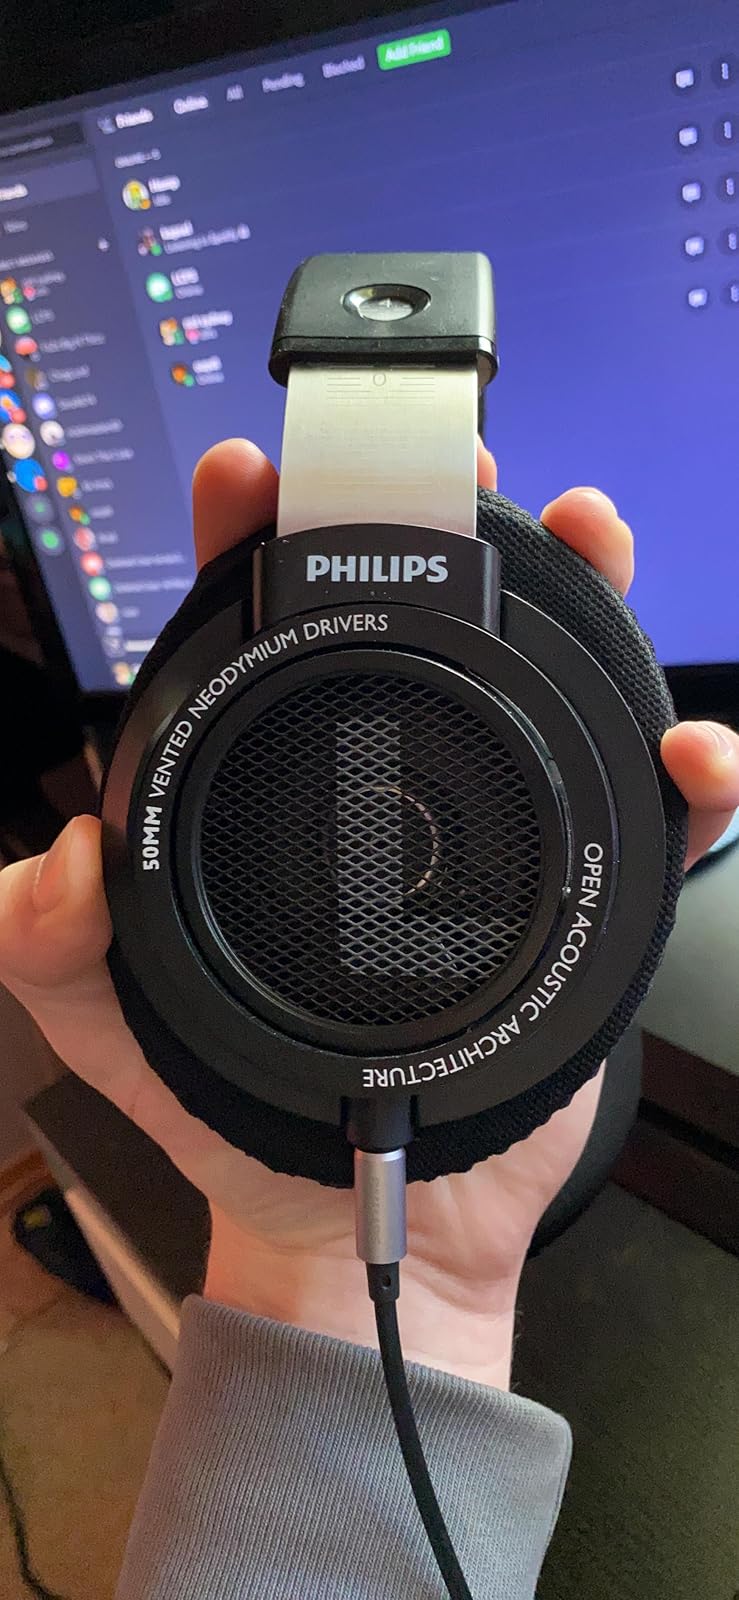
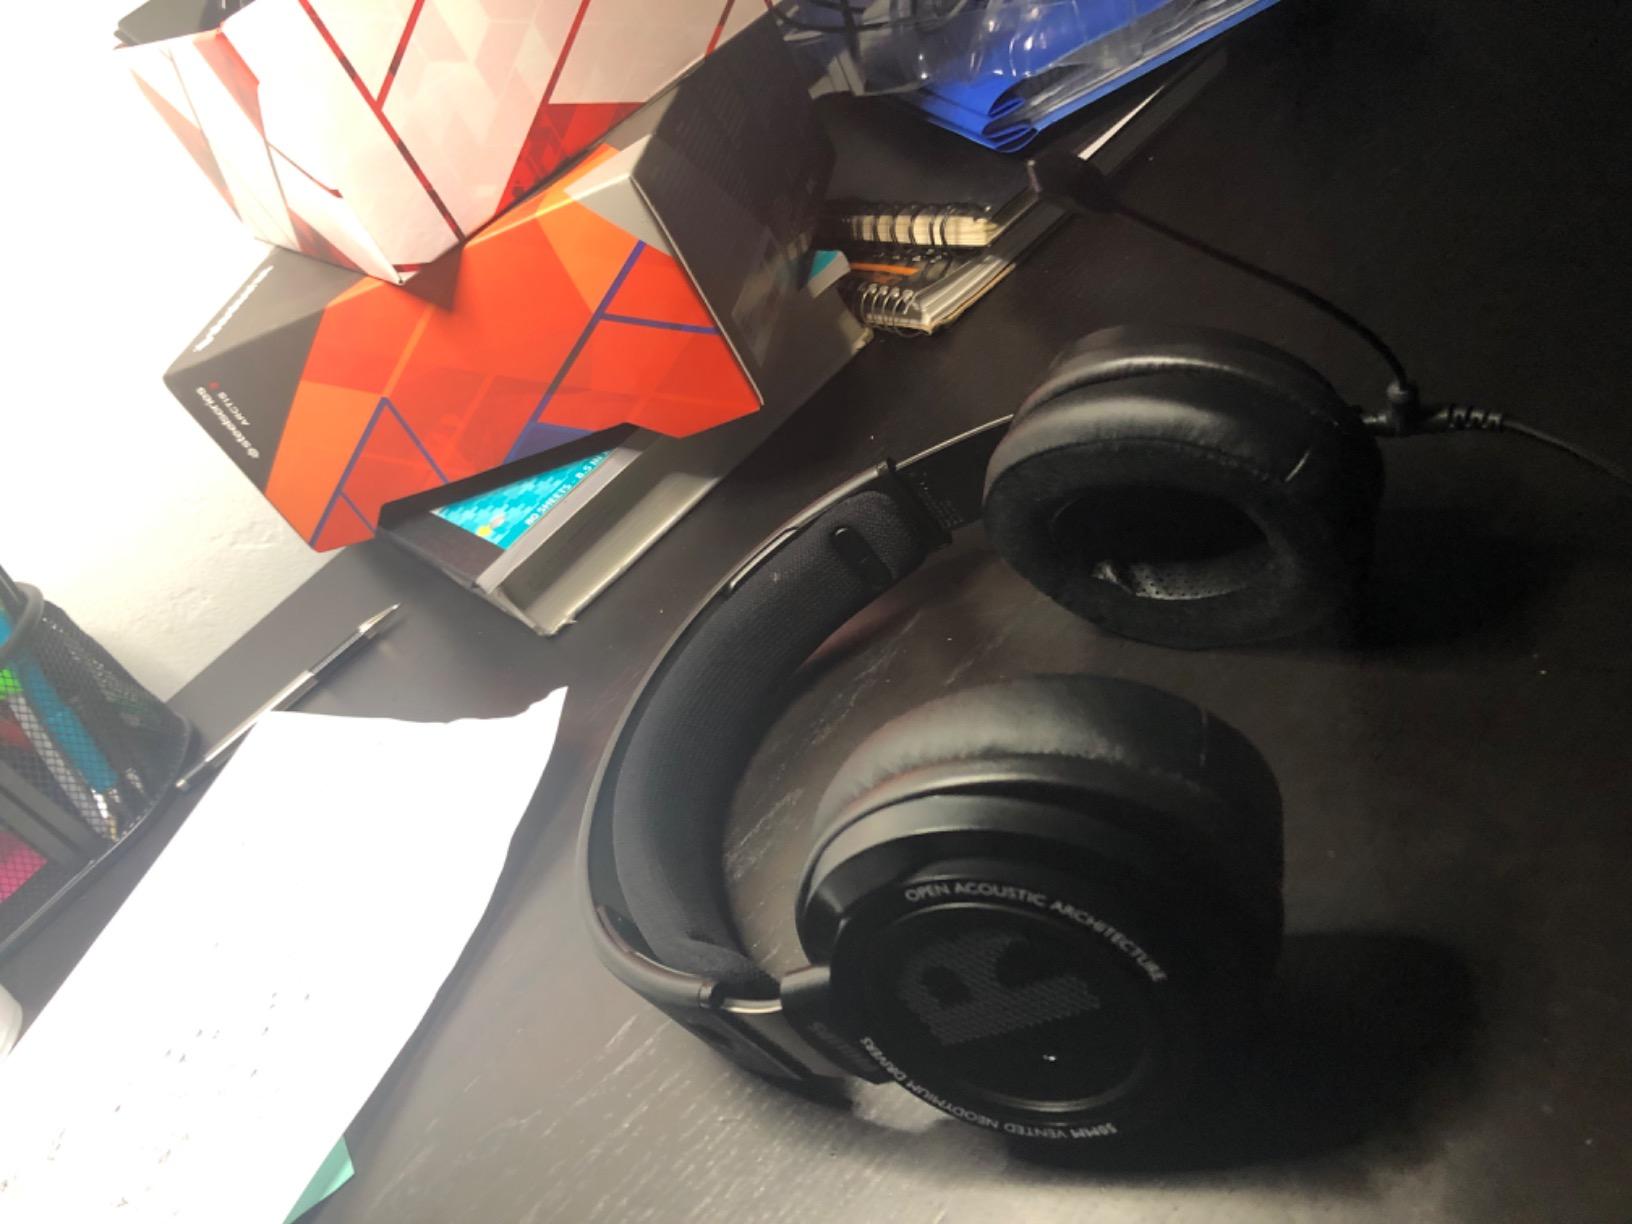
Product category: headphones
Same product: yes